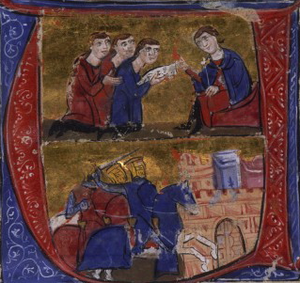
Manuel 1. (Østrom) / Invasionen af Ægypten / Ekspeditionen slår fejl
Manuel og udsendinge fra Amalric – korsfarernes ankomst til Pelusium (fra William af Tyrus Historia og Gammel fransk fortsættelse, malet i Akko, 13. århundrede, Bibliothèque nationale de France).
Manuel 1. Komnenos var en byzantinsk kejser i 1100-tallet, som regerede i en skelsættende periode for det Østromerske Kejserdømme og middelhavsområdet.